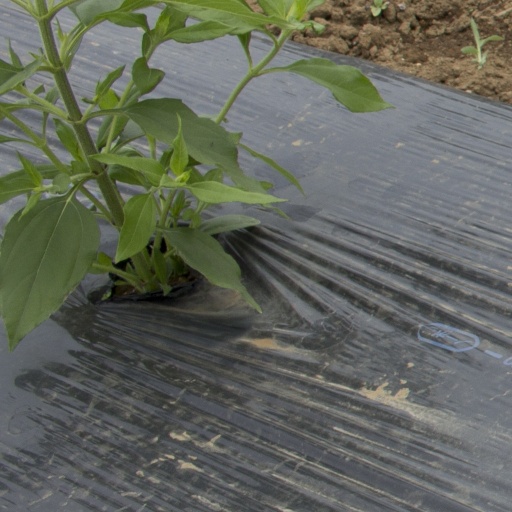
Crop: Jerusalem artichoke